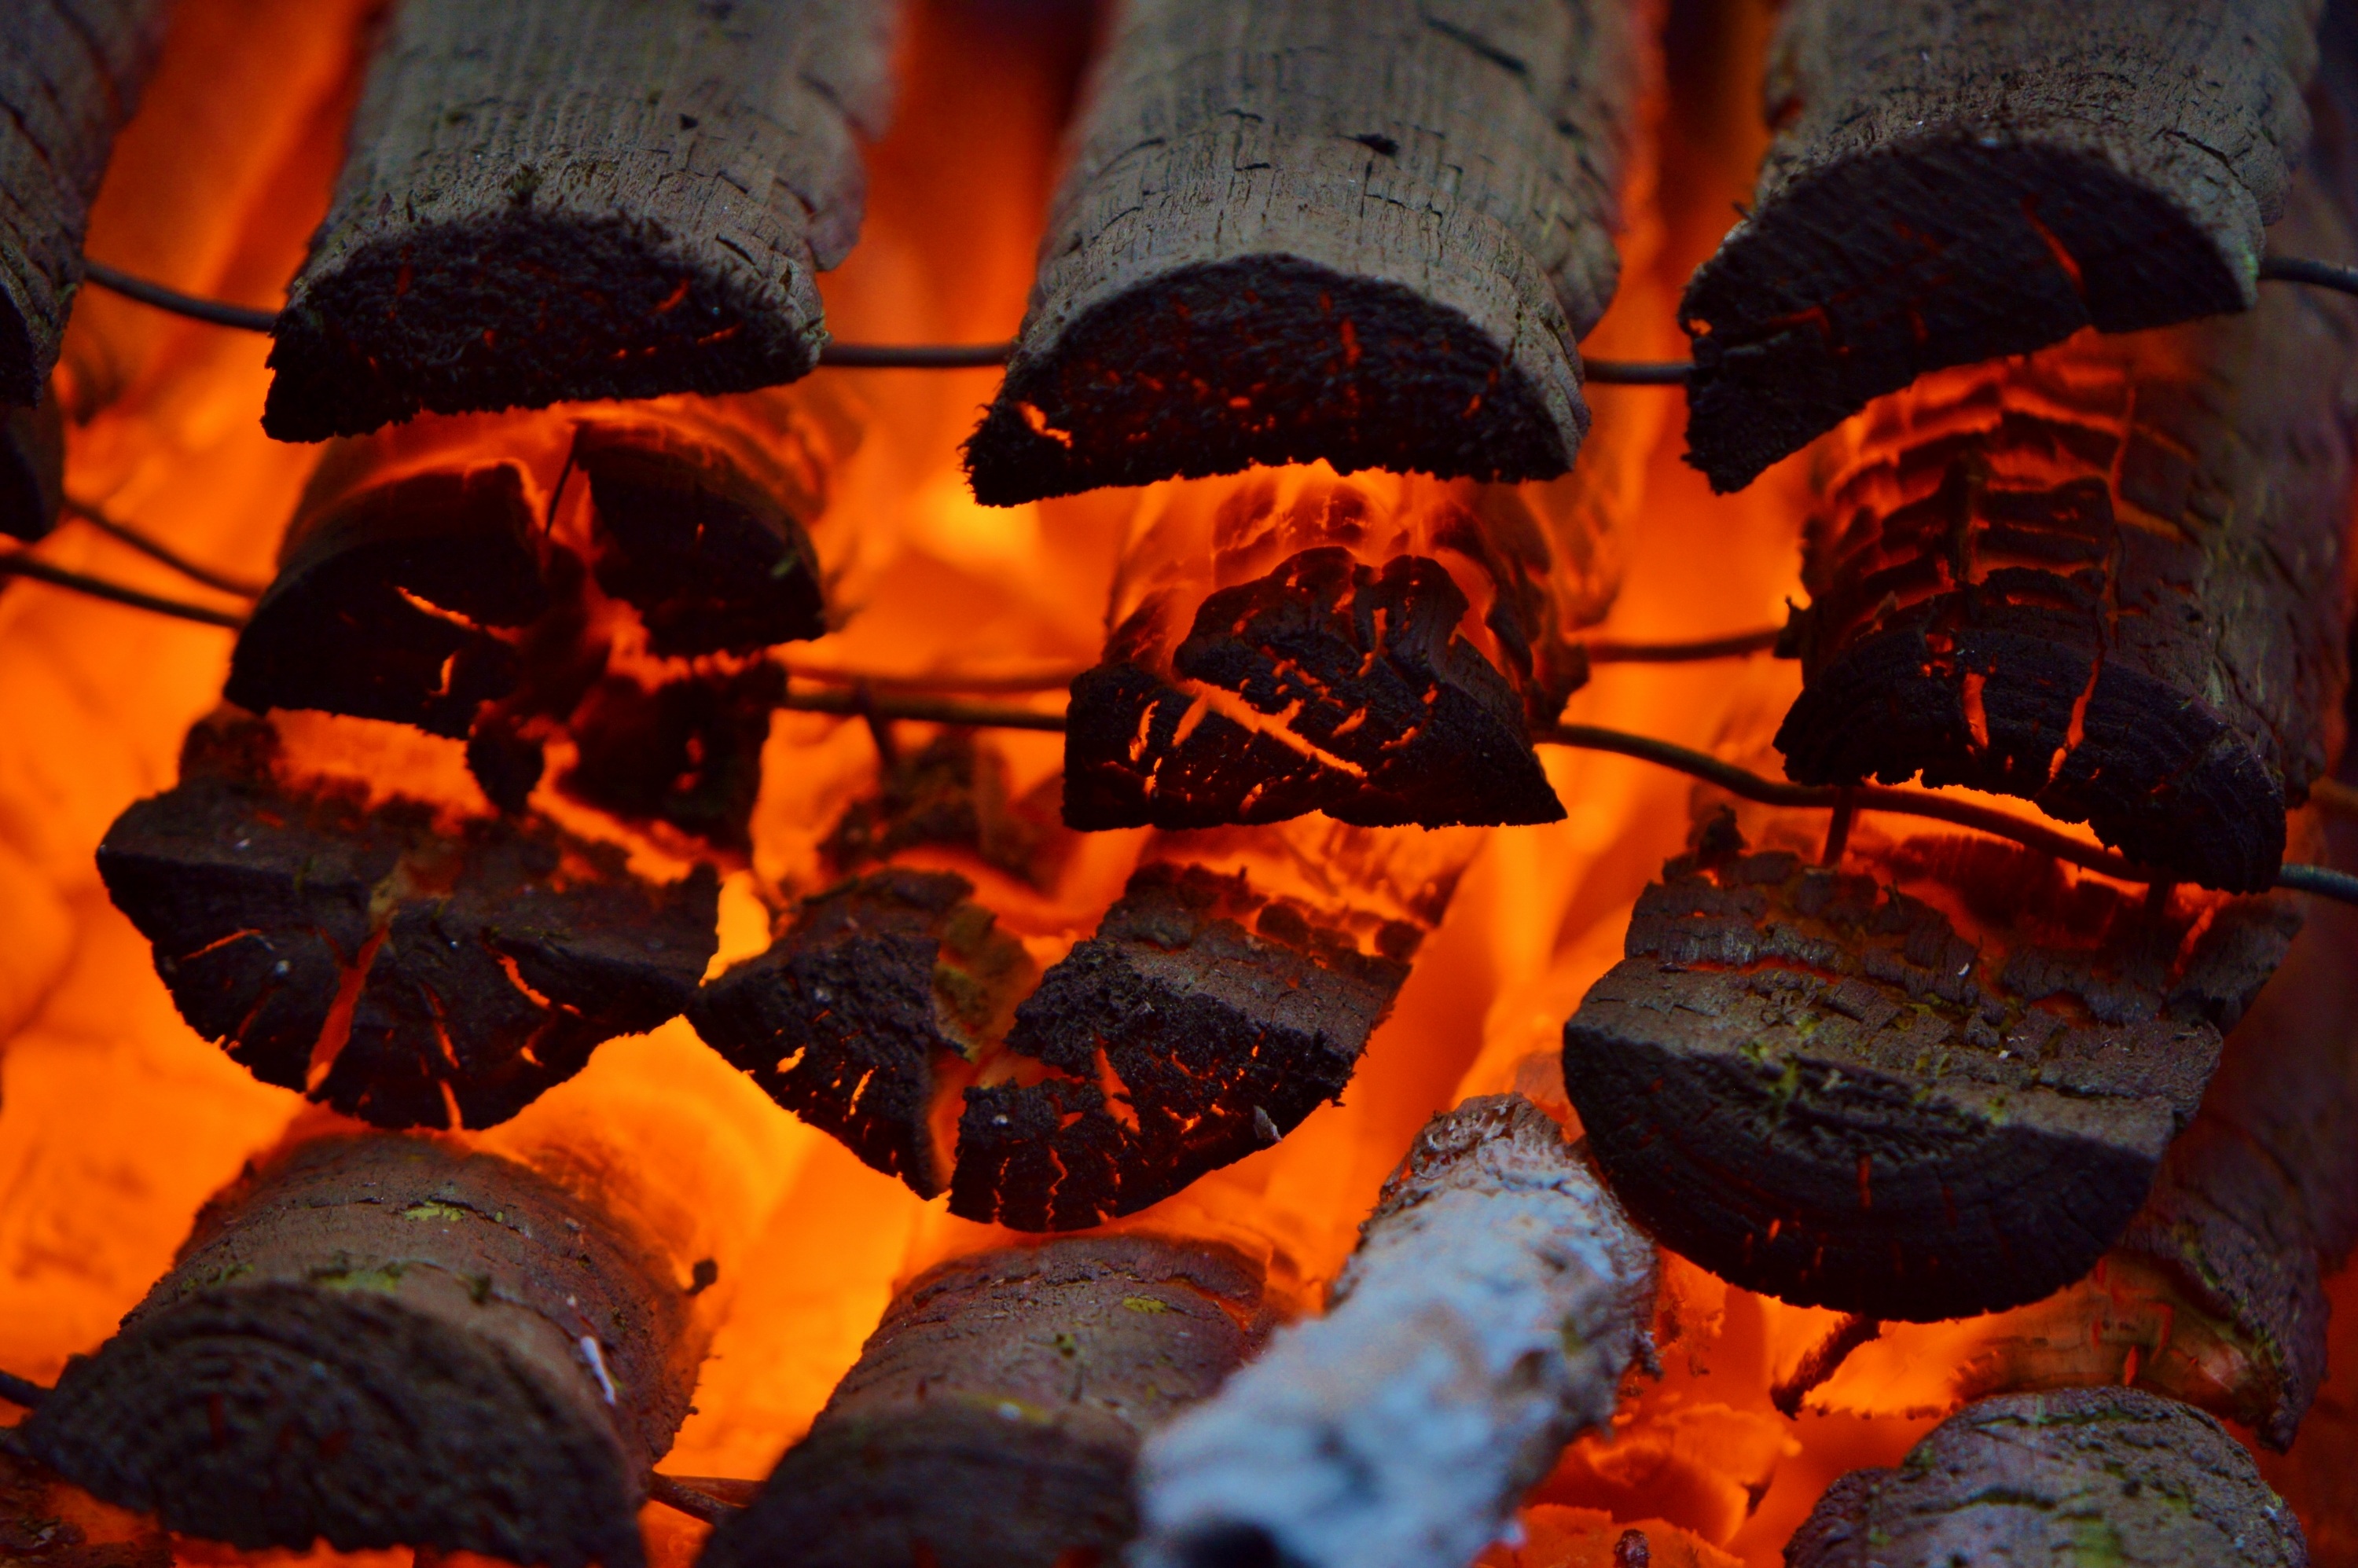
wood, leaf, red, color, autumn, flame, fire, yellow, burn, brand, temple, hot, embers, macro photography, geological phenomenon